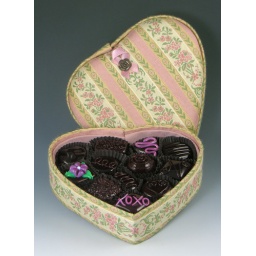
Fabric-covered heart shaped box of art glass chocolates. Handcrafted by Hulet Glass.